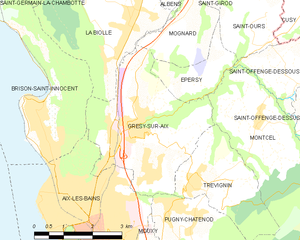
Carte des communes françaises
Grésy-sur-Aix, localement nommée Grésy, est une commune française située dans le département de la Savoie en région Auvergne-Rhône-Alpes.